Cutts–Madison House

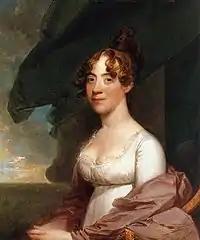
"Anna Payne Cutts", by Gilbert Stuart, 1804. Collection of The White House

On March 31, 1793, the U.S. Commissioners in charge of selling federally-owned lots in the District of Columbia agreed to sell square 221 to Samuel Davidson. Davidson died in 1810, and his son and two daughters inherited the property. Richard Cutts purchased lots 12, 13, 14, and 15 of square 221 from the Davidson heirs on October 3, 1818.